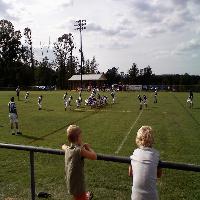
Weather: cloudy or overcast